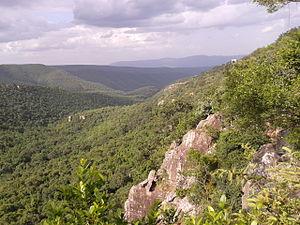
L’Andhra Pradesh est un État du sud de l'Inde.